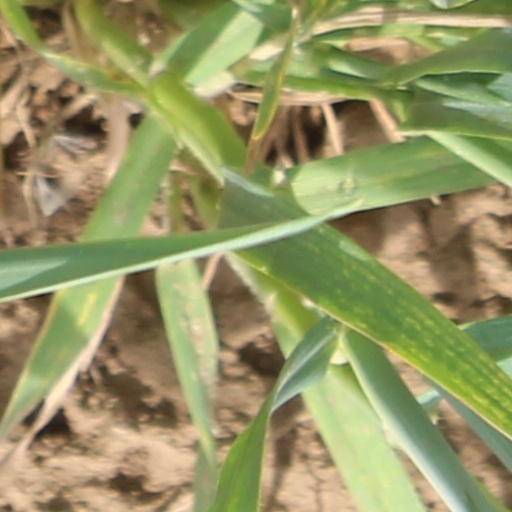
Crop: wheat